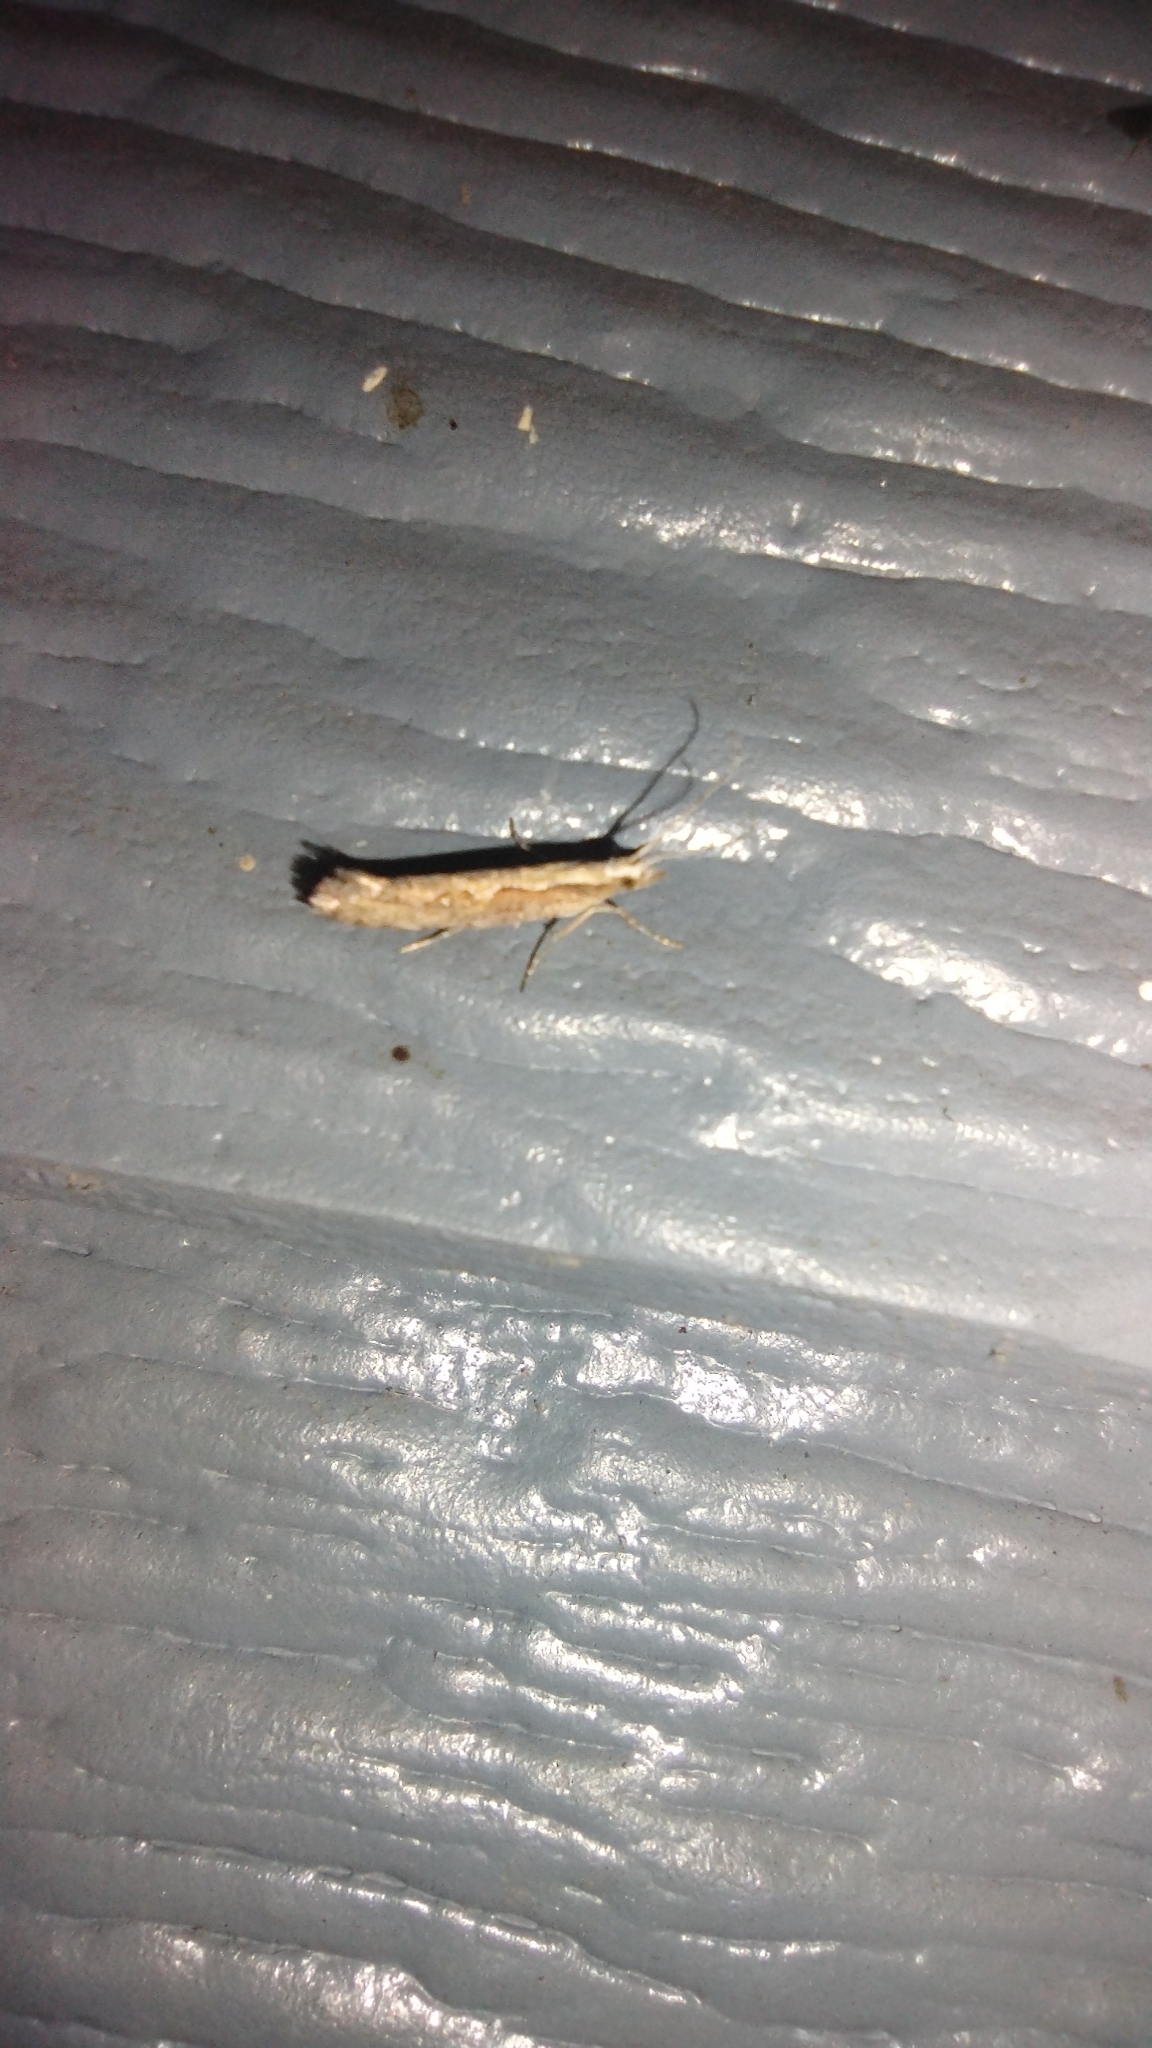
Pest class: diamondback_moth